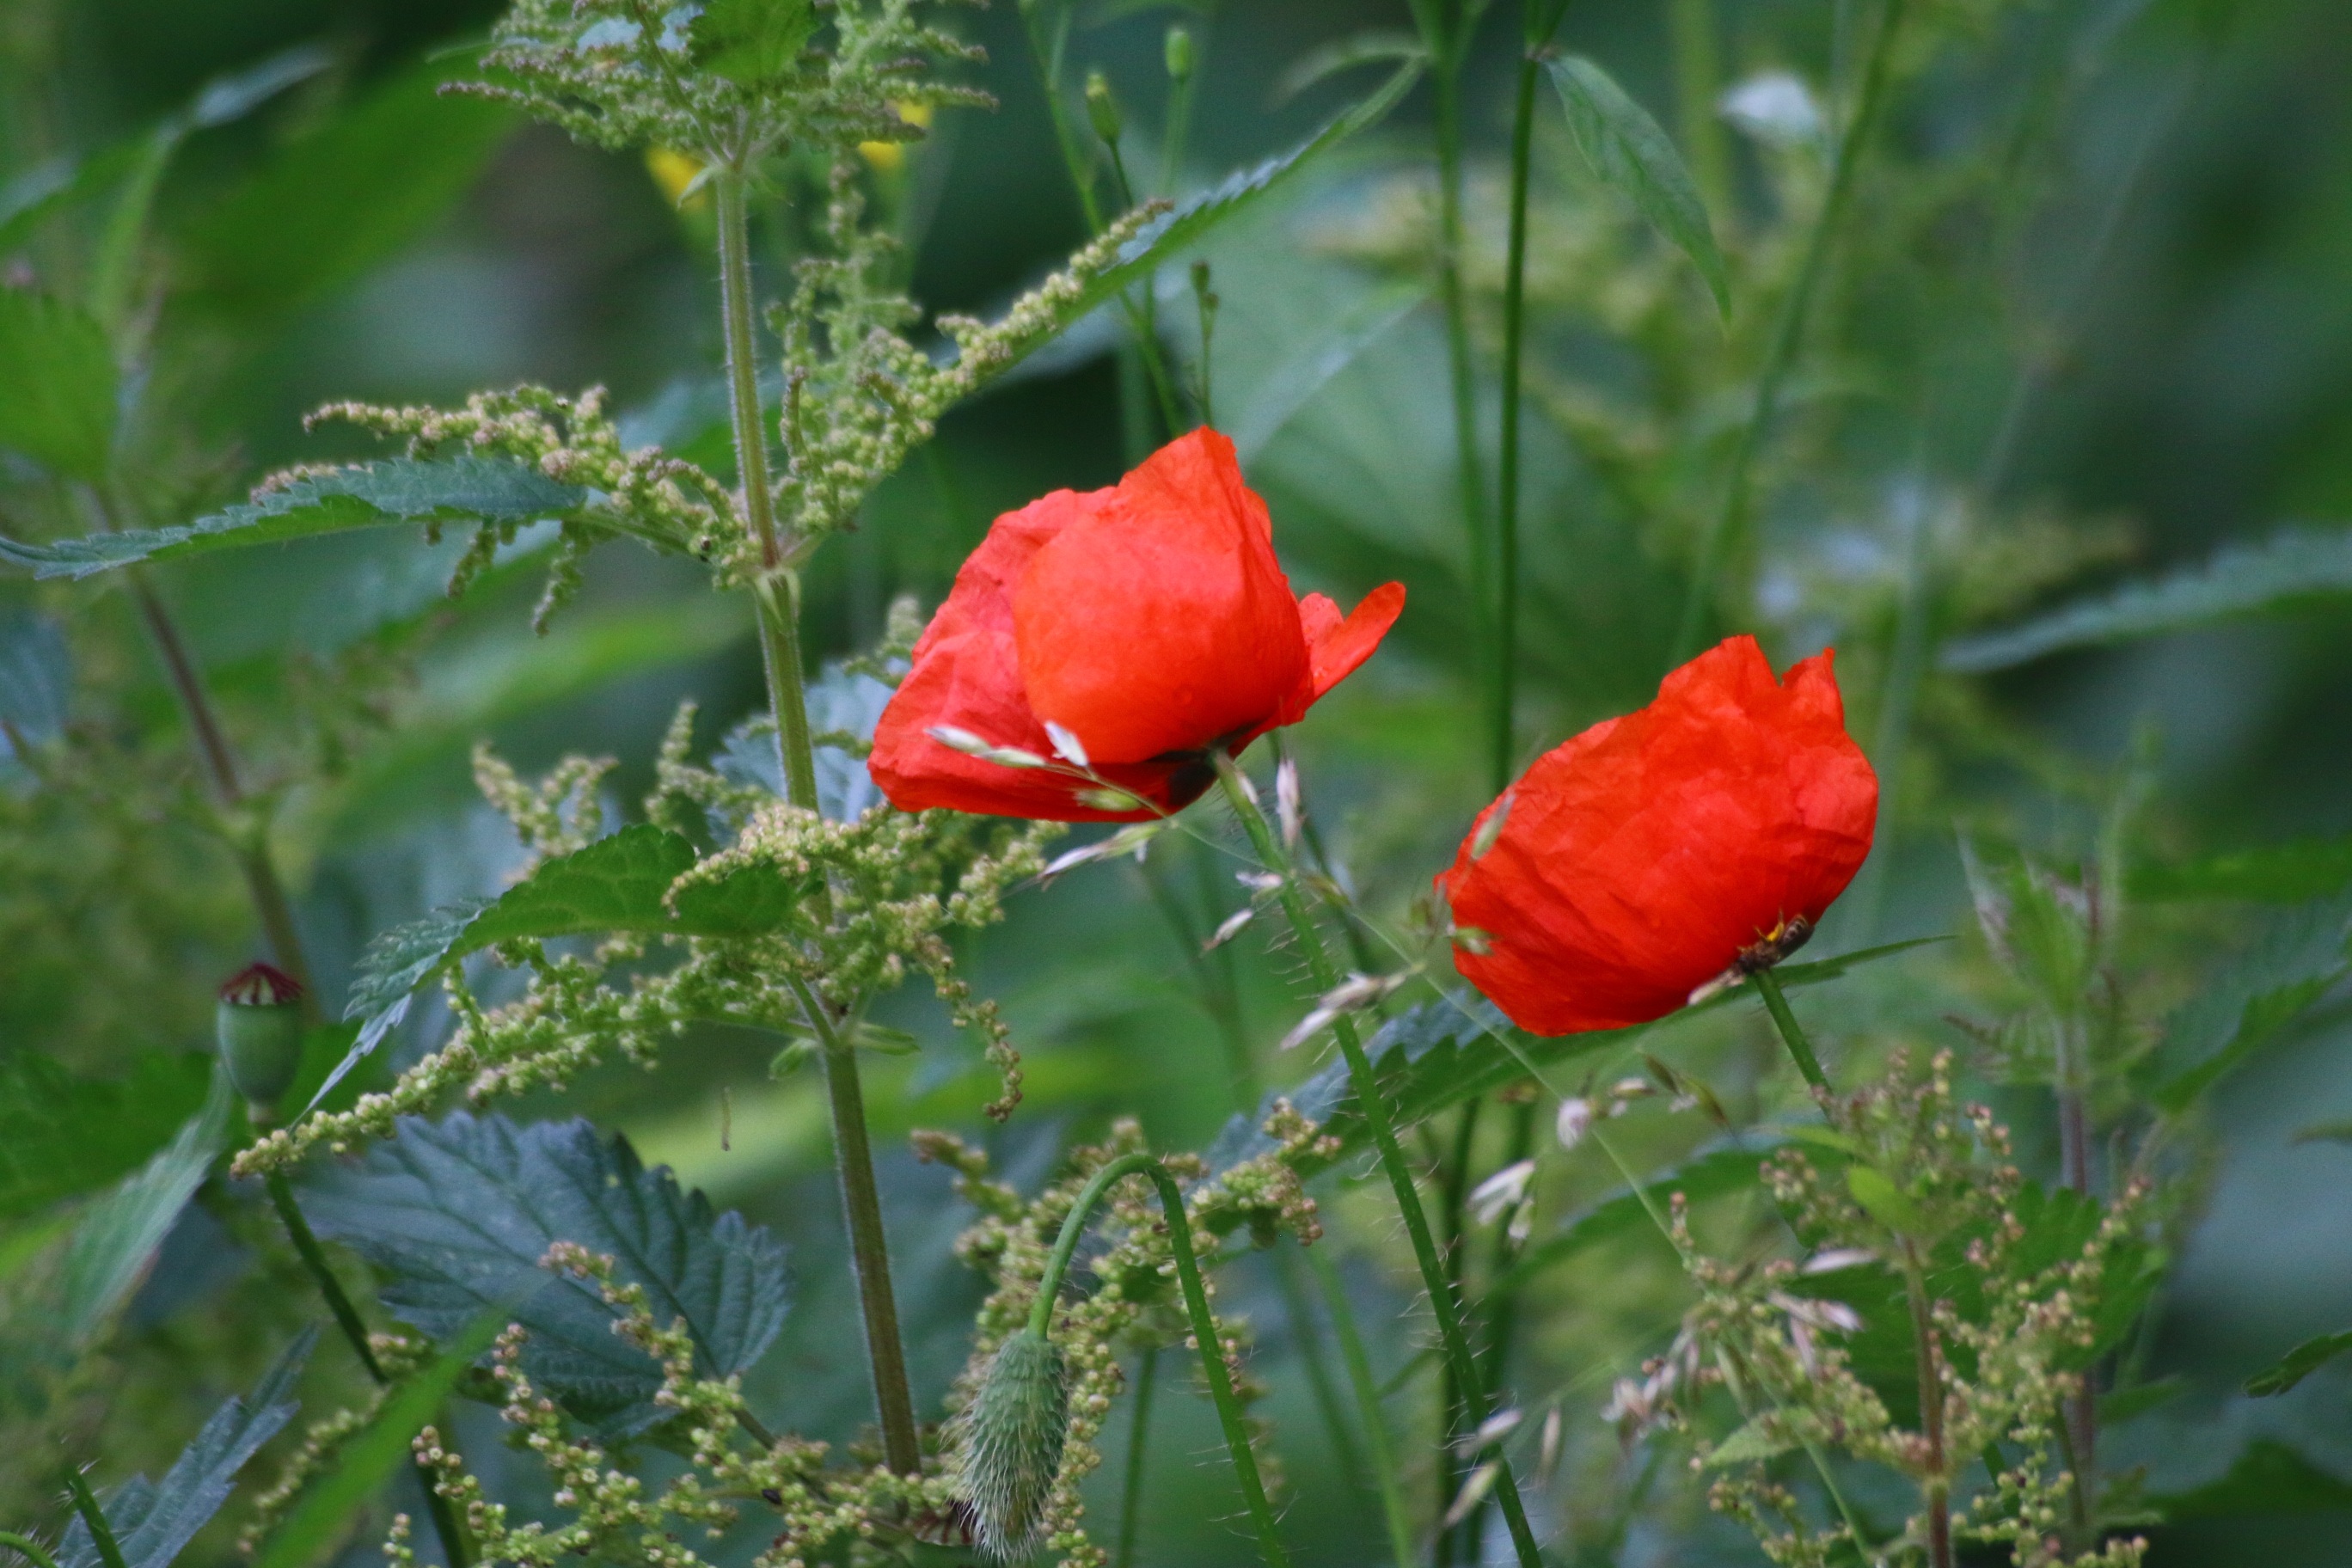
plant, flower, country, summer, rose, produce, flora, flowers, poppy, poppies, rosa canina, flowering plant, rose family, land plant